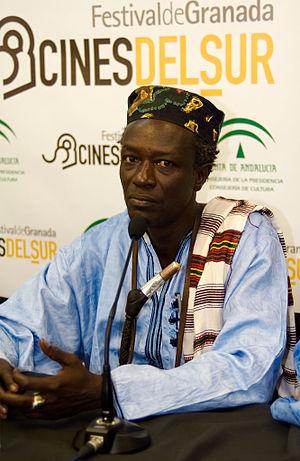
L'expression « cinéma africain » désigne les films et la production cinématographique associés aux pays d'Afrique, de l'Afrique du Nord à l'Afrique du Sud en passant par toute l'Afrique subsaharienne et Madagascar.
L'expression « cinéma africain » désigne les films et la production cinématographique associés aux pays d'Afrique, de l'Afrique du Nord à l'Afrique du Sud en passant par toute l'Afrique subsaharienne et Madagascar.
Moussa Sène Absa, de son vrai nom : Moussa Sène est un cinéaste sénégalais, également acteur, scénariste et producteur.
Cines del Sur est le Festival international de cinéma de Grenade, consacré aux œuvres cinématographiques émergentes du Sud. Il offre une plateforme de diffusion aux productions asiatiques, africaines et latino-américaines manquant d’espaces de distribution et de diffusion.
Cines del Sur est le Festival international de cinéma de Grenade, consacré aux œuvres cinématographiques émergentes du Sud. Il offre une plateforme de diffusion aux productions asiatiques, africaines et latino-américaines manquant d’espaces de distribution et de diffusion.